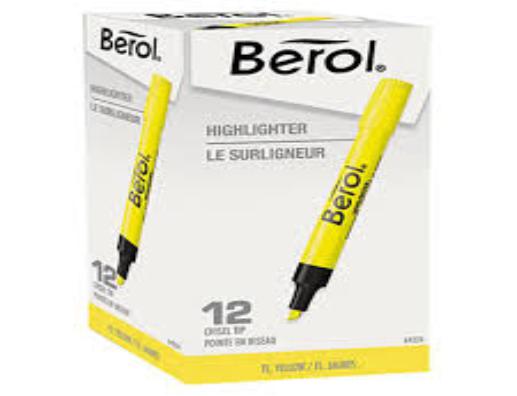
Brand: berol
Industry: Others